Brindabella, New South Wales

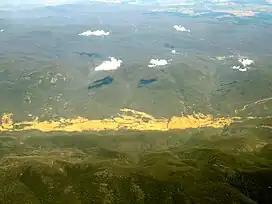
Aerial view of Brindabella Valley from east

Brindabella is a locality in south-east New South Wales, Australia, mainly in the area of Snowy Valleys Council and partly in Yass Valley Council. It is reached by the Brindabella Road from the Australian Capital Territory over the Brindabella Ranges. It is significant as the early home of Miles Franklin, who wrote a well known book called "Childhood at Brindabella". It had a population of 22 at the , who live in the Brindabella Valley. The locality also includes a large unpopulated area consisting of parts of the Brindabella National Park, the Kosciuszko National Park and the Bimberi Nature Reserve and of state forests.